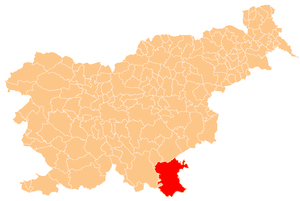
La Carniole-Blanche est une région traditionnelle du sud-est de la Slovénie à proximité de la Croatie. Elle fait partie de la région historique de Basse-Carniole.